Annunciation (van Eyck, Madrid)

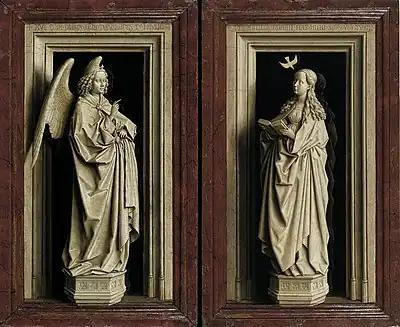
"The Annunciation", each panel 39 x 24cm

The Annunciation (sometimes Diptych of The Annunciation) is an oil on wood in grisaille painting by the Early Netherlandish artist Jan van Eyck, dated by art historians as between 1434 and 1436. The panels form a diptych, and are currently in the collection of the Museo Thyssen-Bornemisza, Madrid.